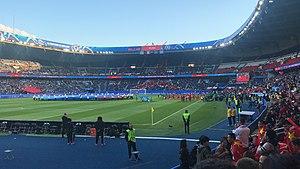
Afrique du Sud-Chine FIFA WWC Parc des Princes